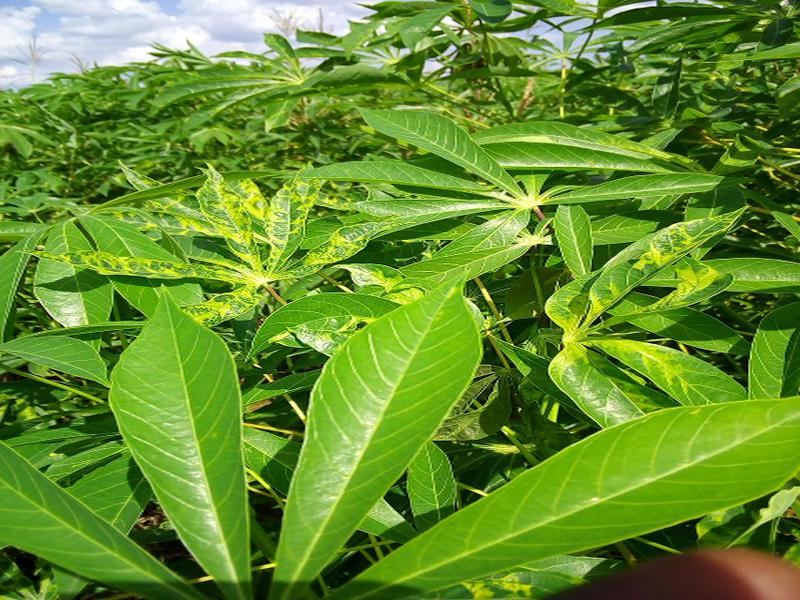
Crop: cassava
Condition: mosaic_disease